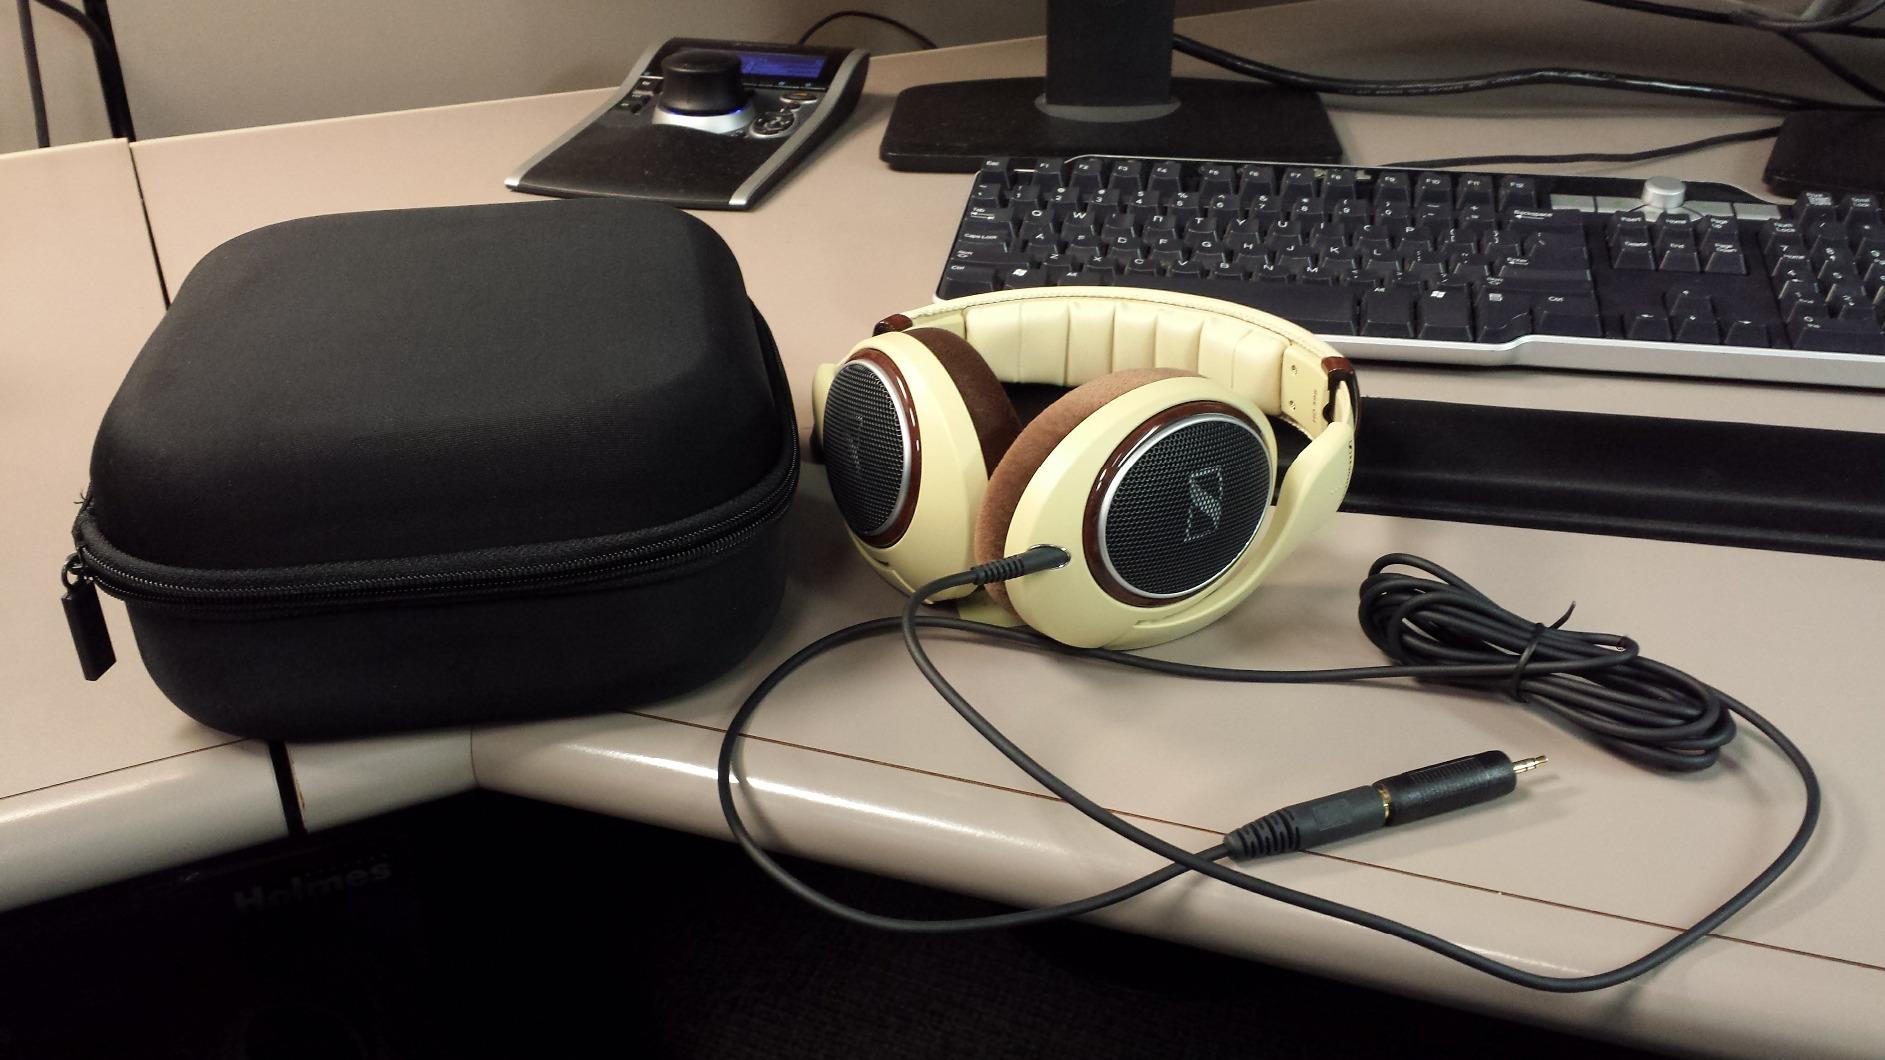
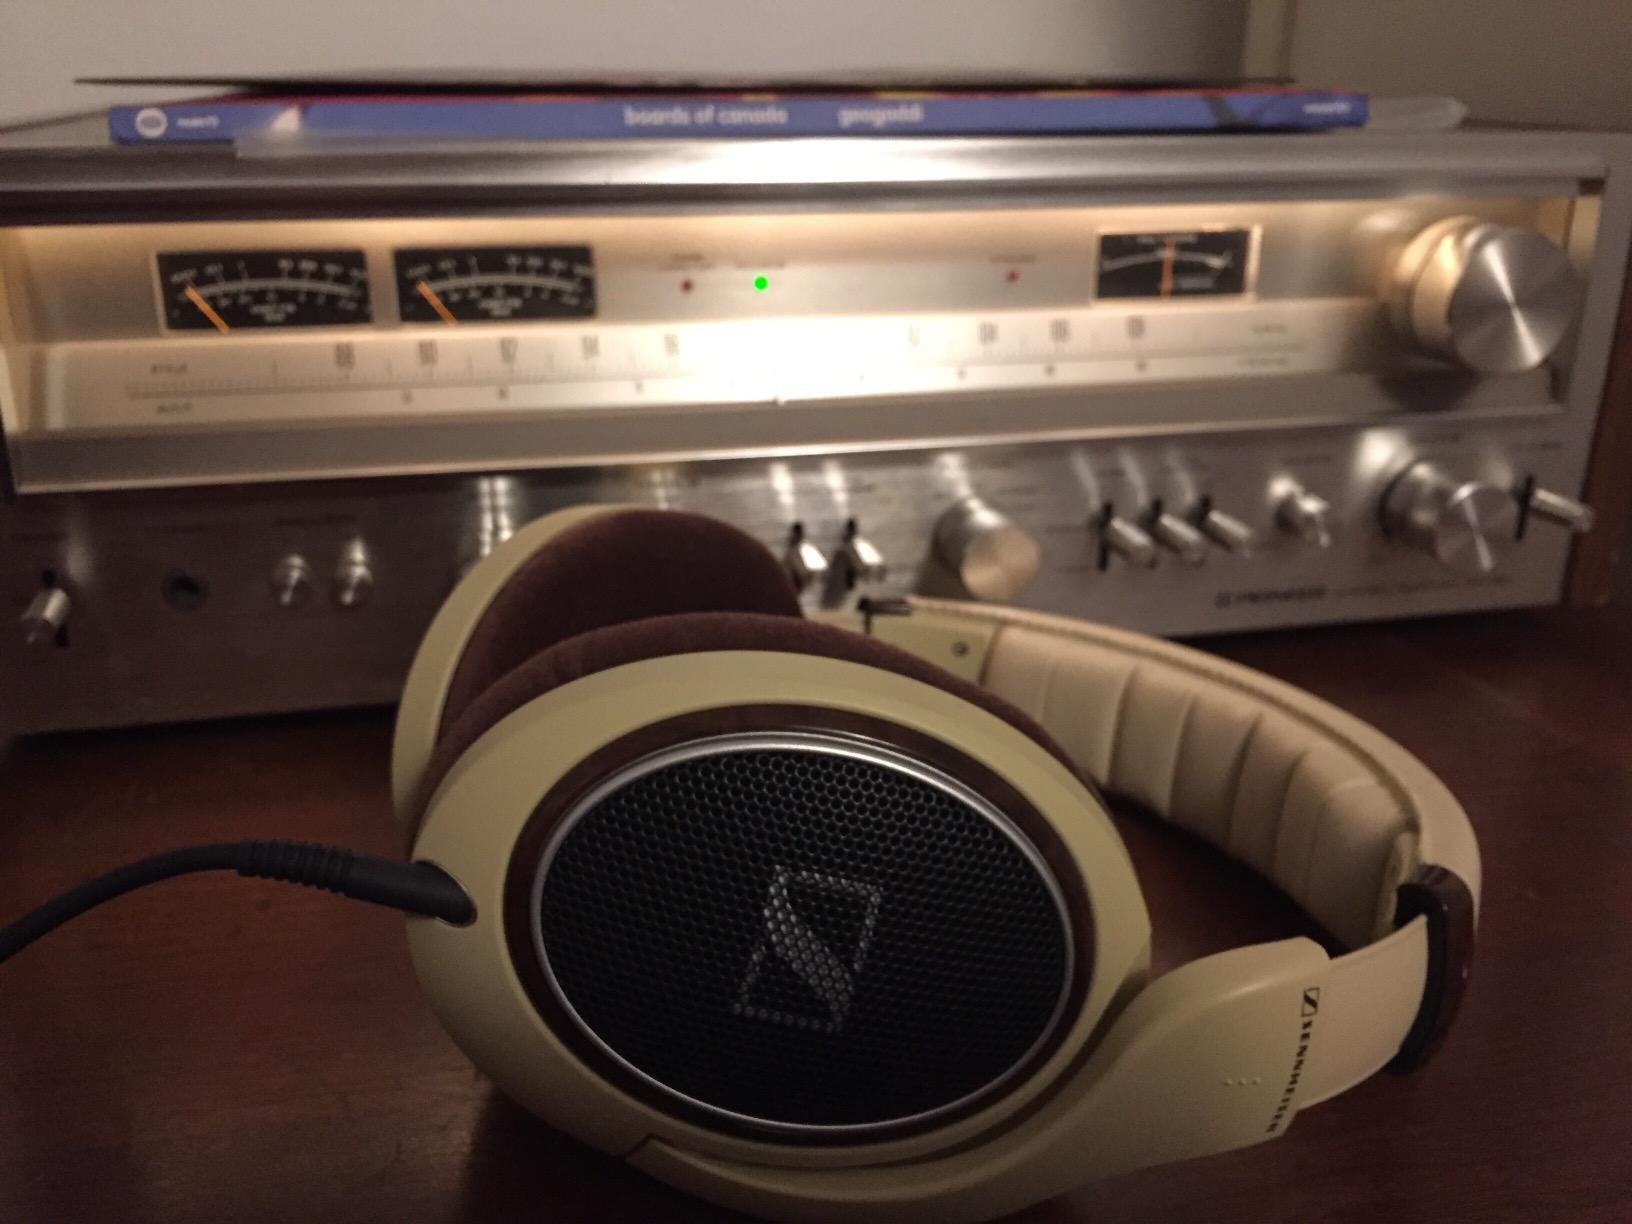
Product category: headphones
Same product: yes